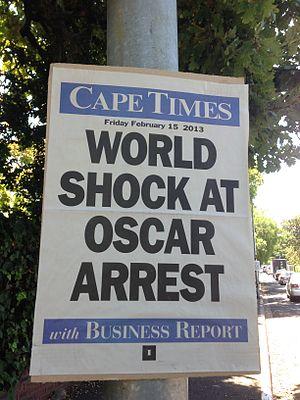
Oscar Pistorius, né le 22 novembre 1986 à Johannesburg, est un athlète sud-africain né sans péronés et amputé sous les genoux à l'âge de 11 mois, spécialisé dans le sprint. Par ailleurs, il est le meurtrier du mannequin Reeva Steenkamp.